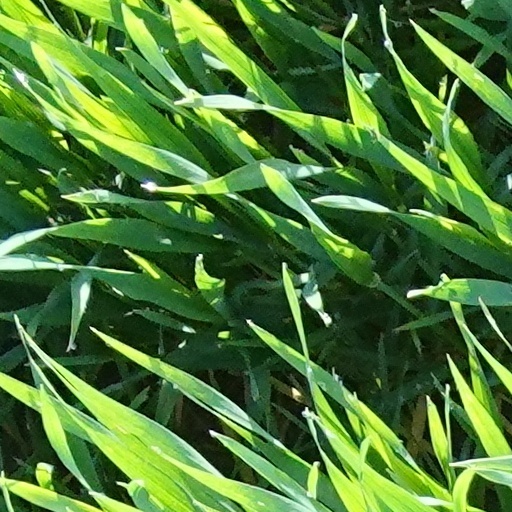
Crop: wheat